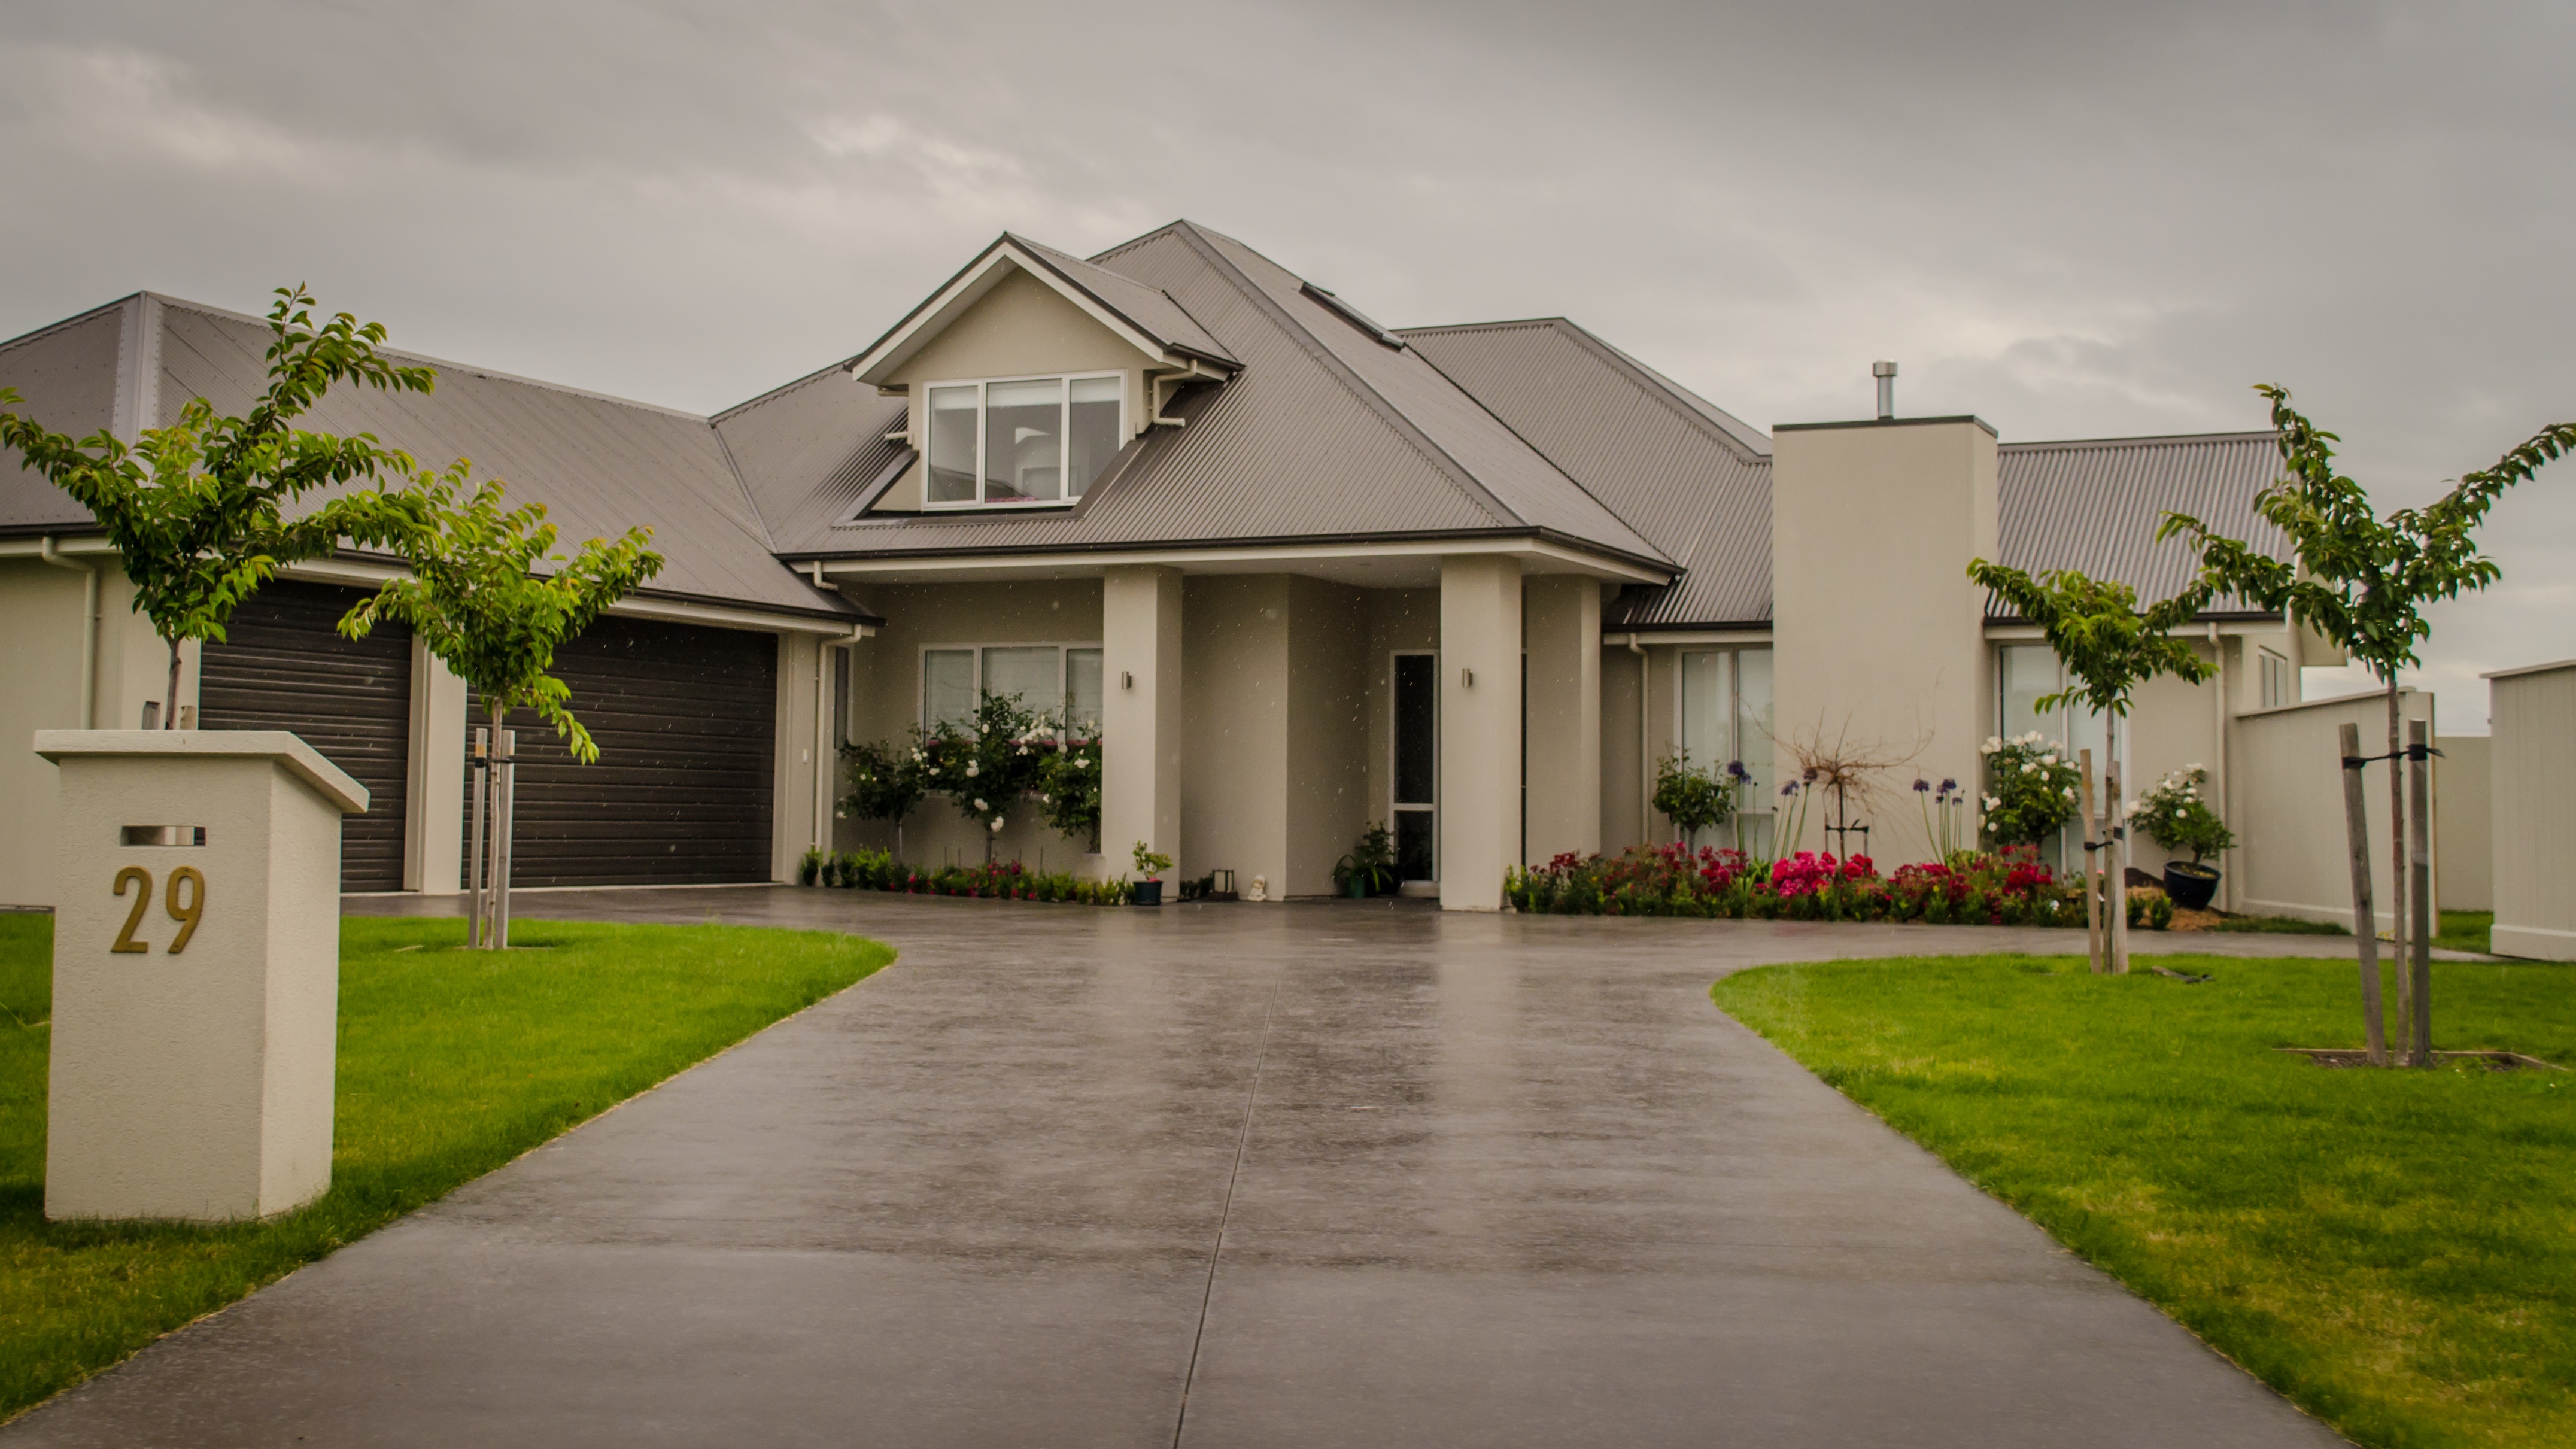
architecture, lawn, villa, mansion, house, building, home, urban, suburb, construction, backyard, facade, property, courtyard, new zealand, estate, yard, condominium, neighbourhood, real estate, ceilings, residential area